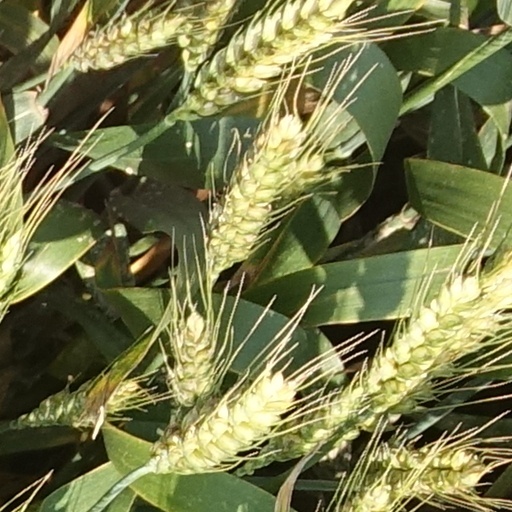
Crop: wheat